Hanger reflex

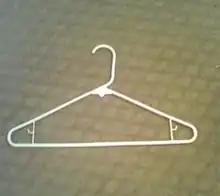
This is a coat hanger

The hanger reflex is a human reflex. When the head is circled with a tight-fitting and stretched clothes hanger, the hanger compresses the frontotemporal region and the head involuntarily rotates toward the side compressed in front. It is not clear what causes this action.